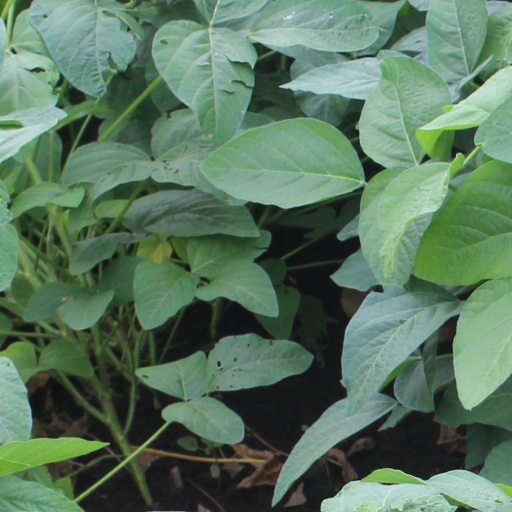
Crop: soybean